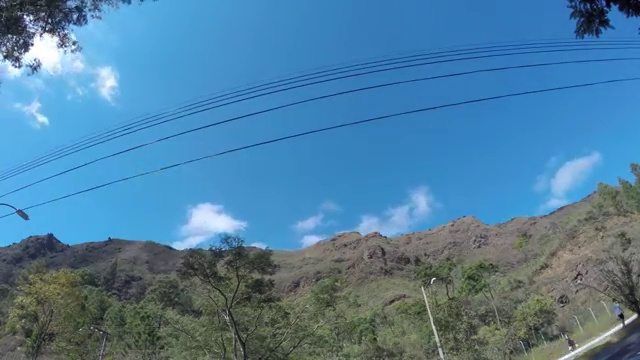
Fire: no
Smoke: no